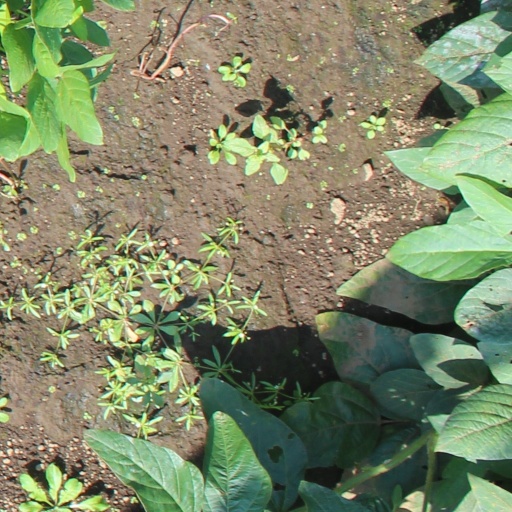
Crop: soybean